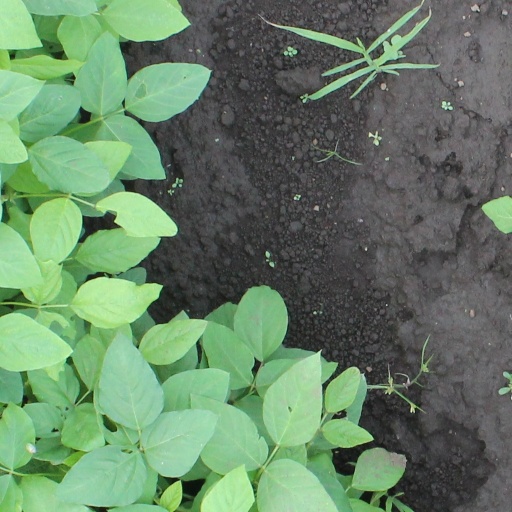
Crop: soybean